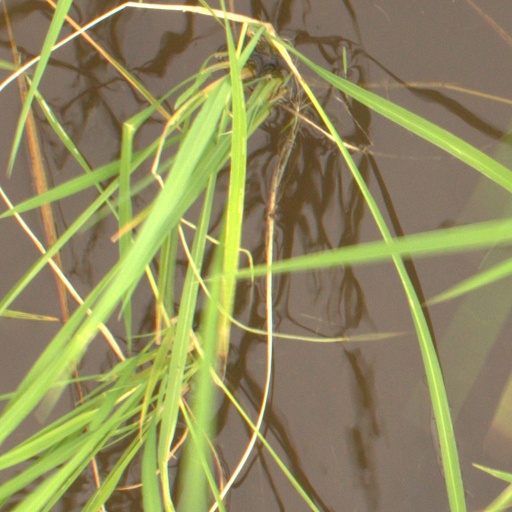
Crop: rice